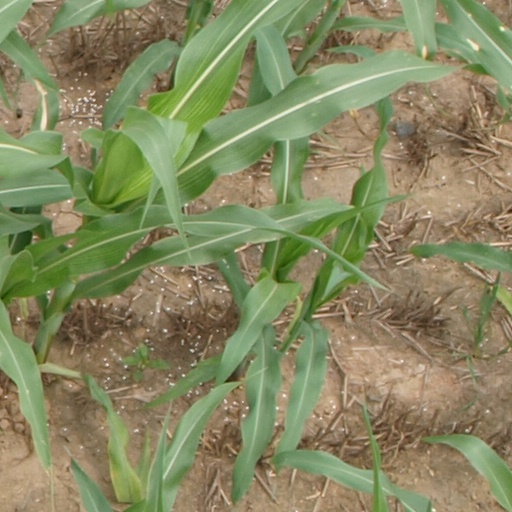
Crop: maize; corn